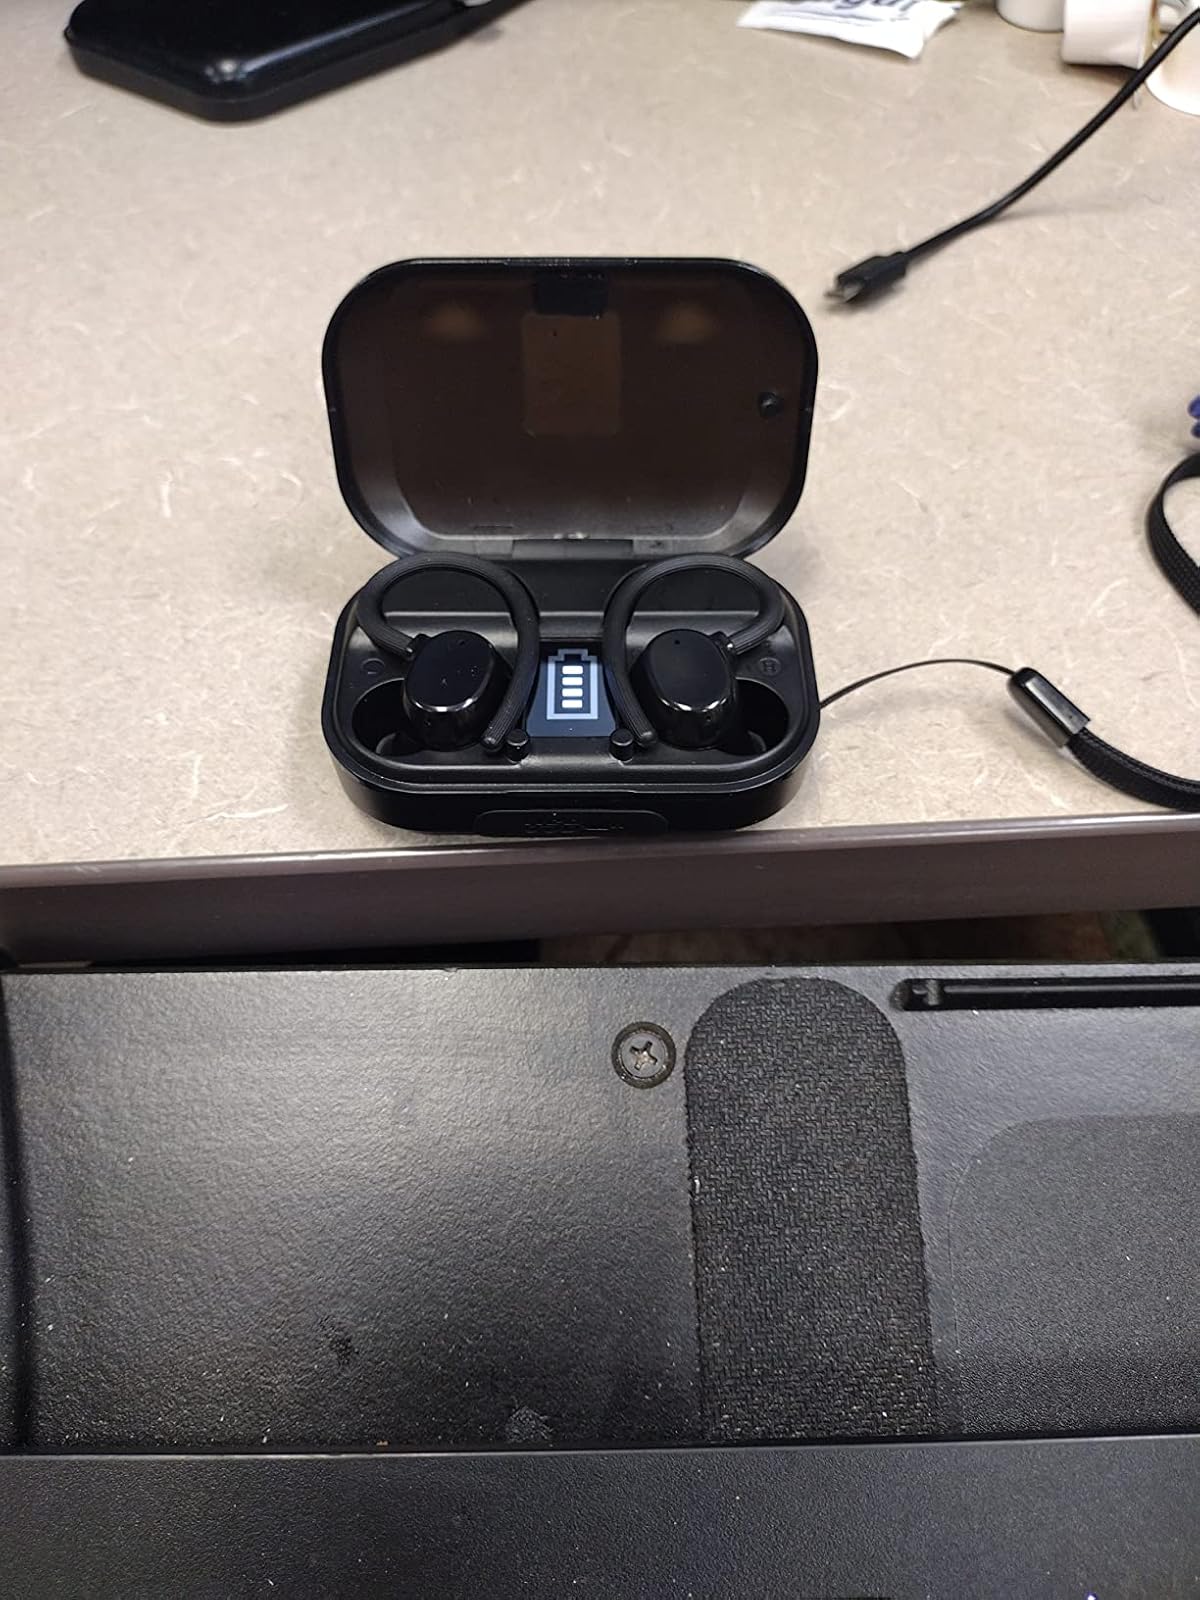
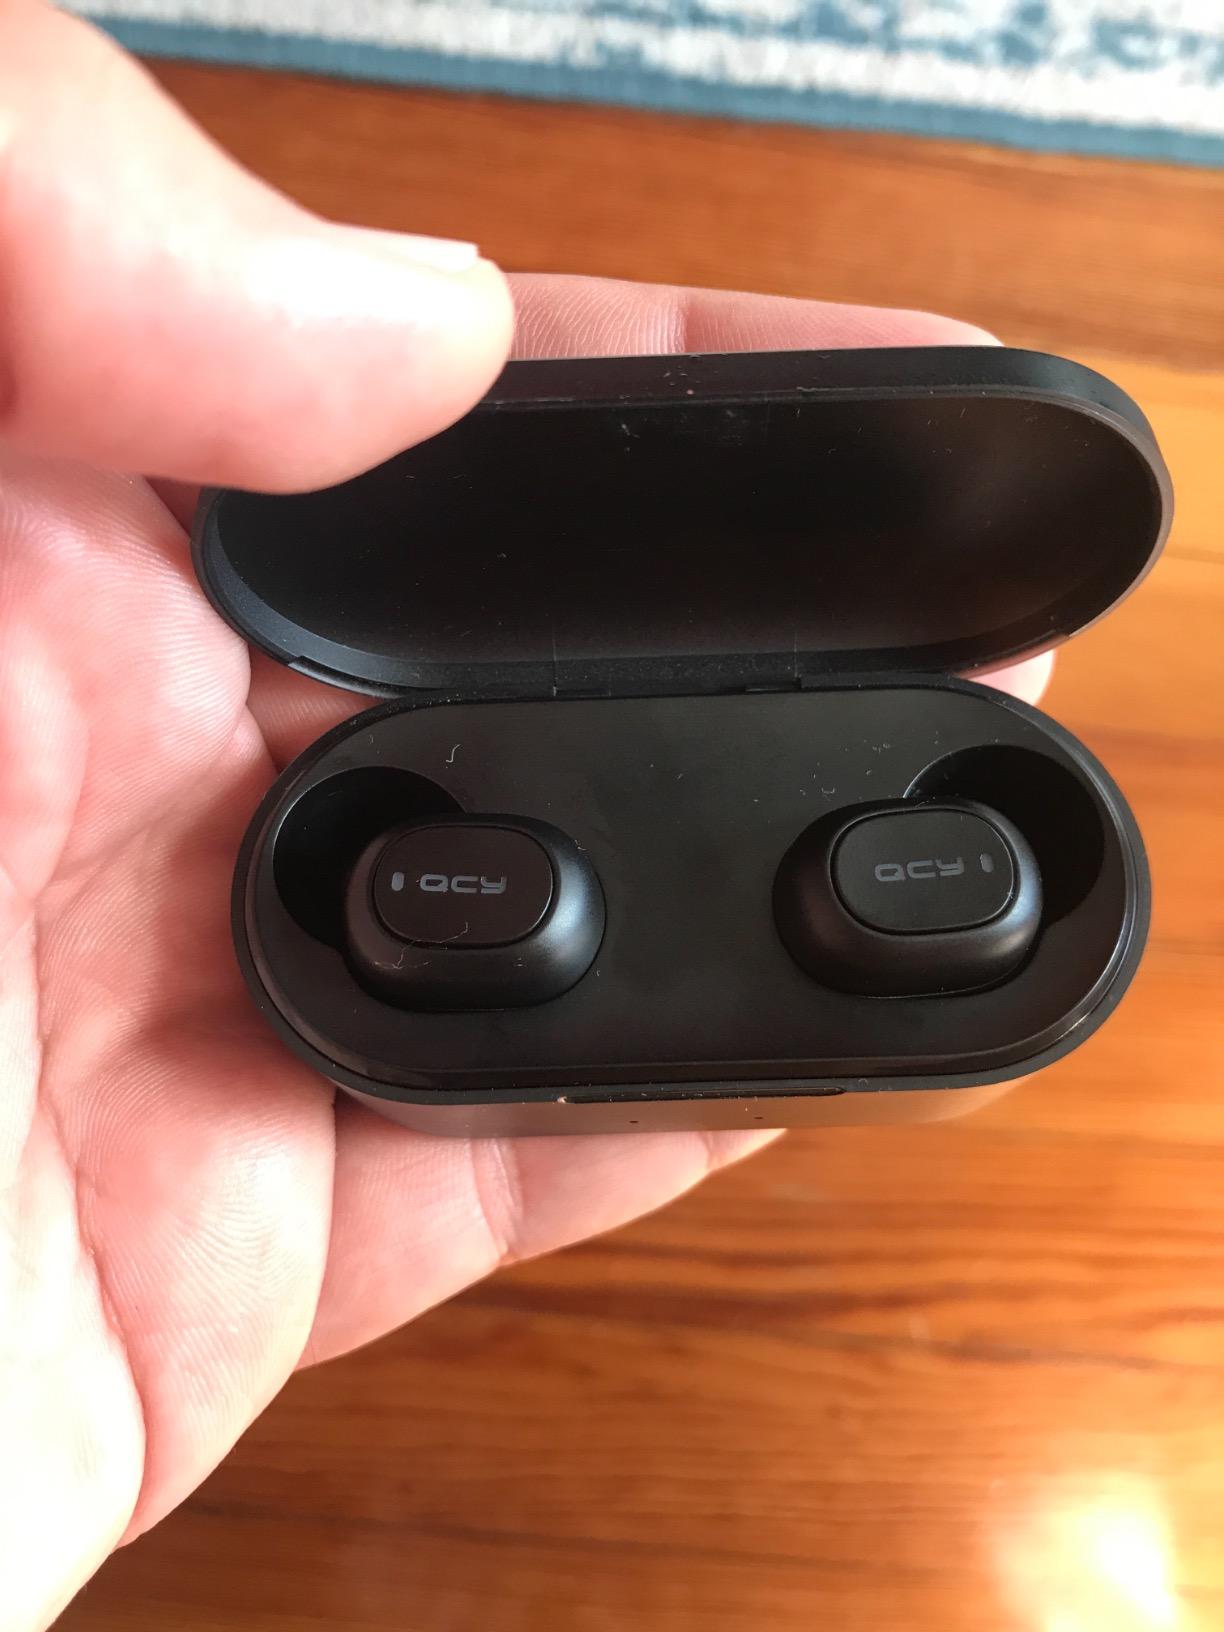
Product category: earbuds
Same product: no